München Isartal station

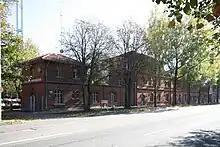
Building of the former Isartal station

München Isartalbahnhof is a former railway station on the Isartalbahn in the Munich borough of Thalkirchen. It is now used by the Johanniter-Unfall-Hilfe service as a rescue station.